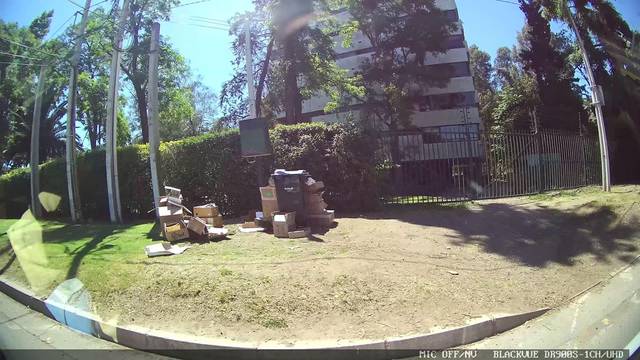
Region: Chile
Coordinates: -33.379, -70.539